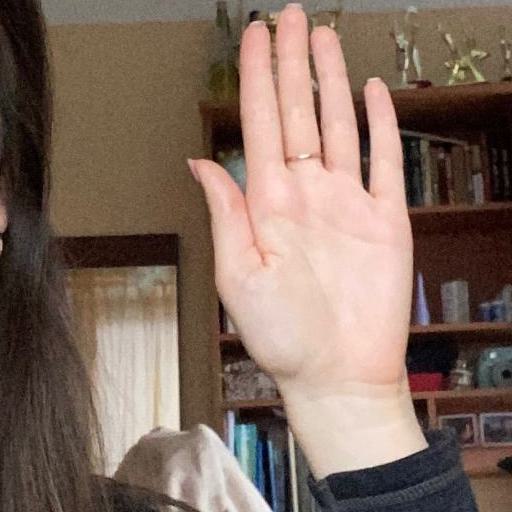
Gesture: stop